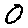
Label: 0